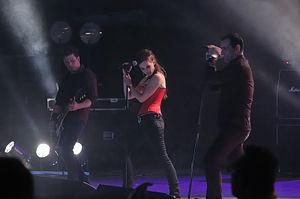
Theatre of Tragedy est un groupe de metal gothique norvégien, originaire de Stavanger, formé en 1993. Il est généralement considéré comme l'un des groupes phares et précurseurs du metal gothique, et à un niveau plus général, de la vague de metal atmosphérique à voix féminine à la fin des années 1990.